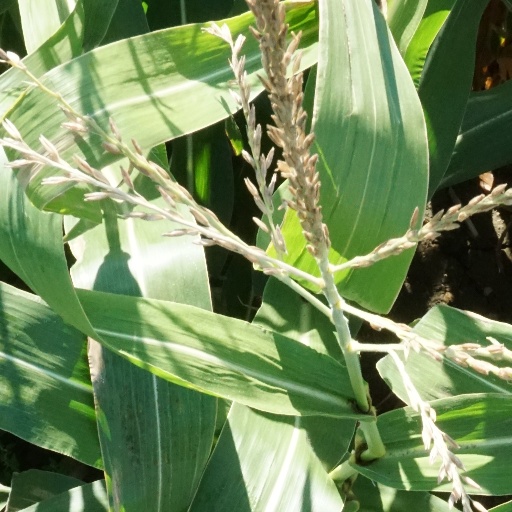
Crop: maize; corn